Karl W. Richter

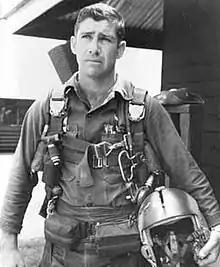
Lt Karl Richter

Karl Wendell Richter (October 4, 1942 – July 28, 1967) was an officer in the United States Air Force and an accomplished fighter pilot during the Vietnam War. At the age of 23 he was the youngest pilot in that conflict to shoot down a MiG in air-to-air combat.